American Fascists

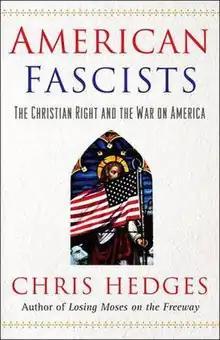

American Fascists: The Christian Right and the War on America is a 2007 non-fiction book by the American journalist Chris Hedges. "American Fascists" profiles the rise of an American Christian right, and argues that the politically active bloc possesses the features of a fascist movement.